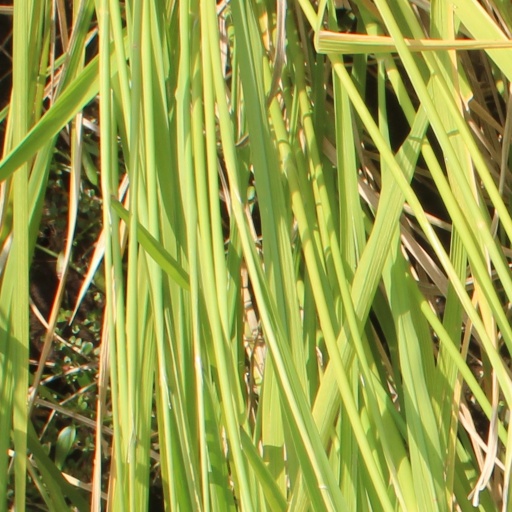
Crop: rice